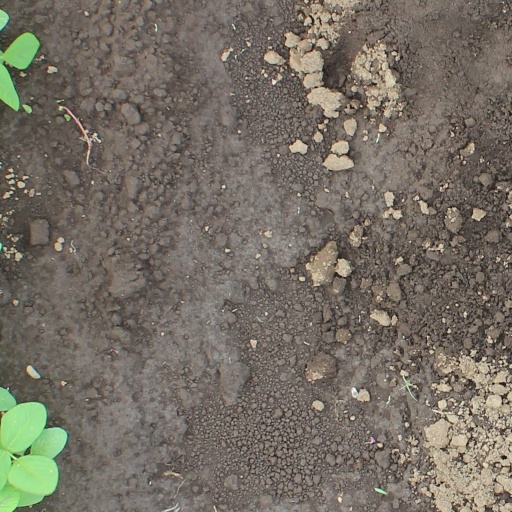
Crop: soybean